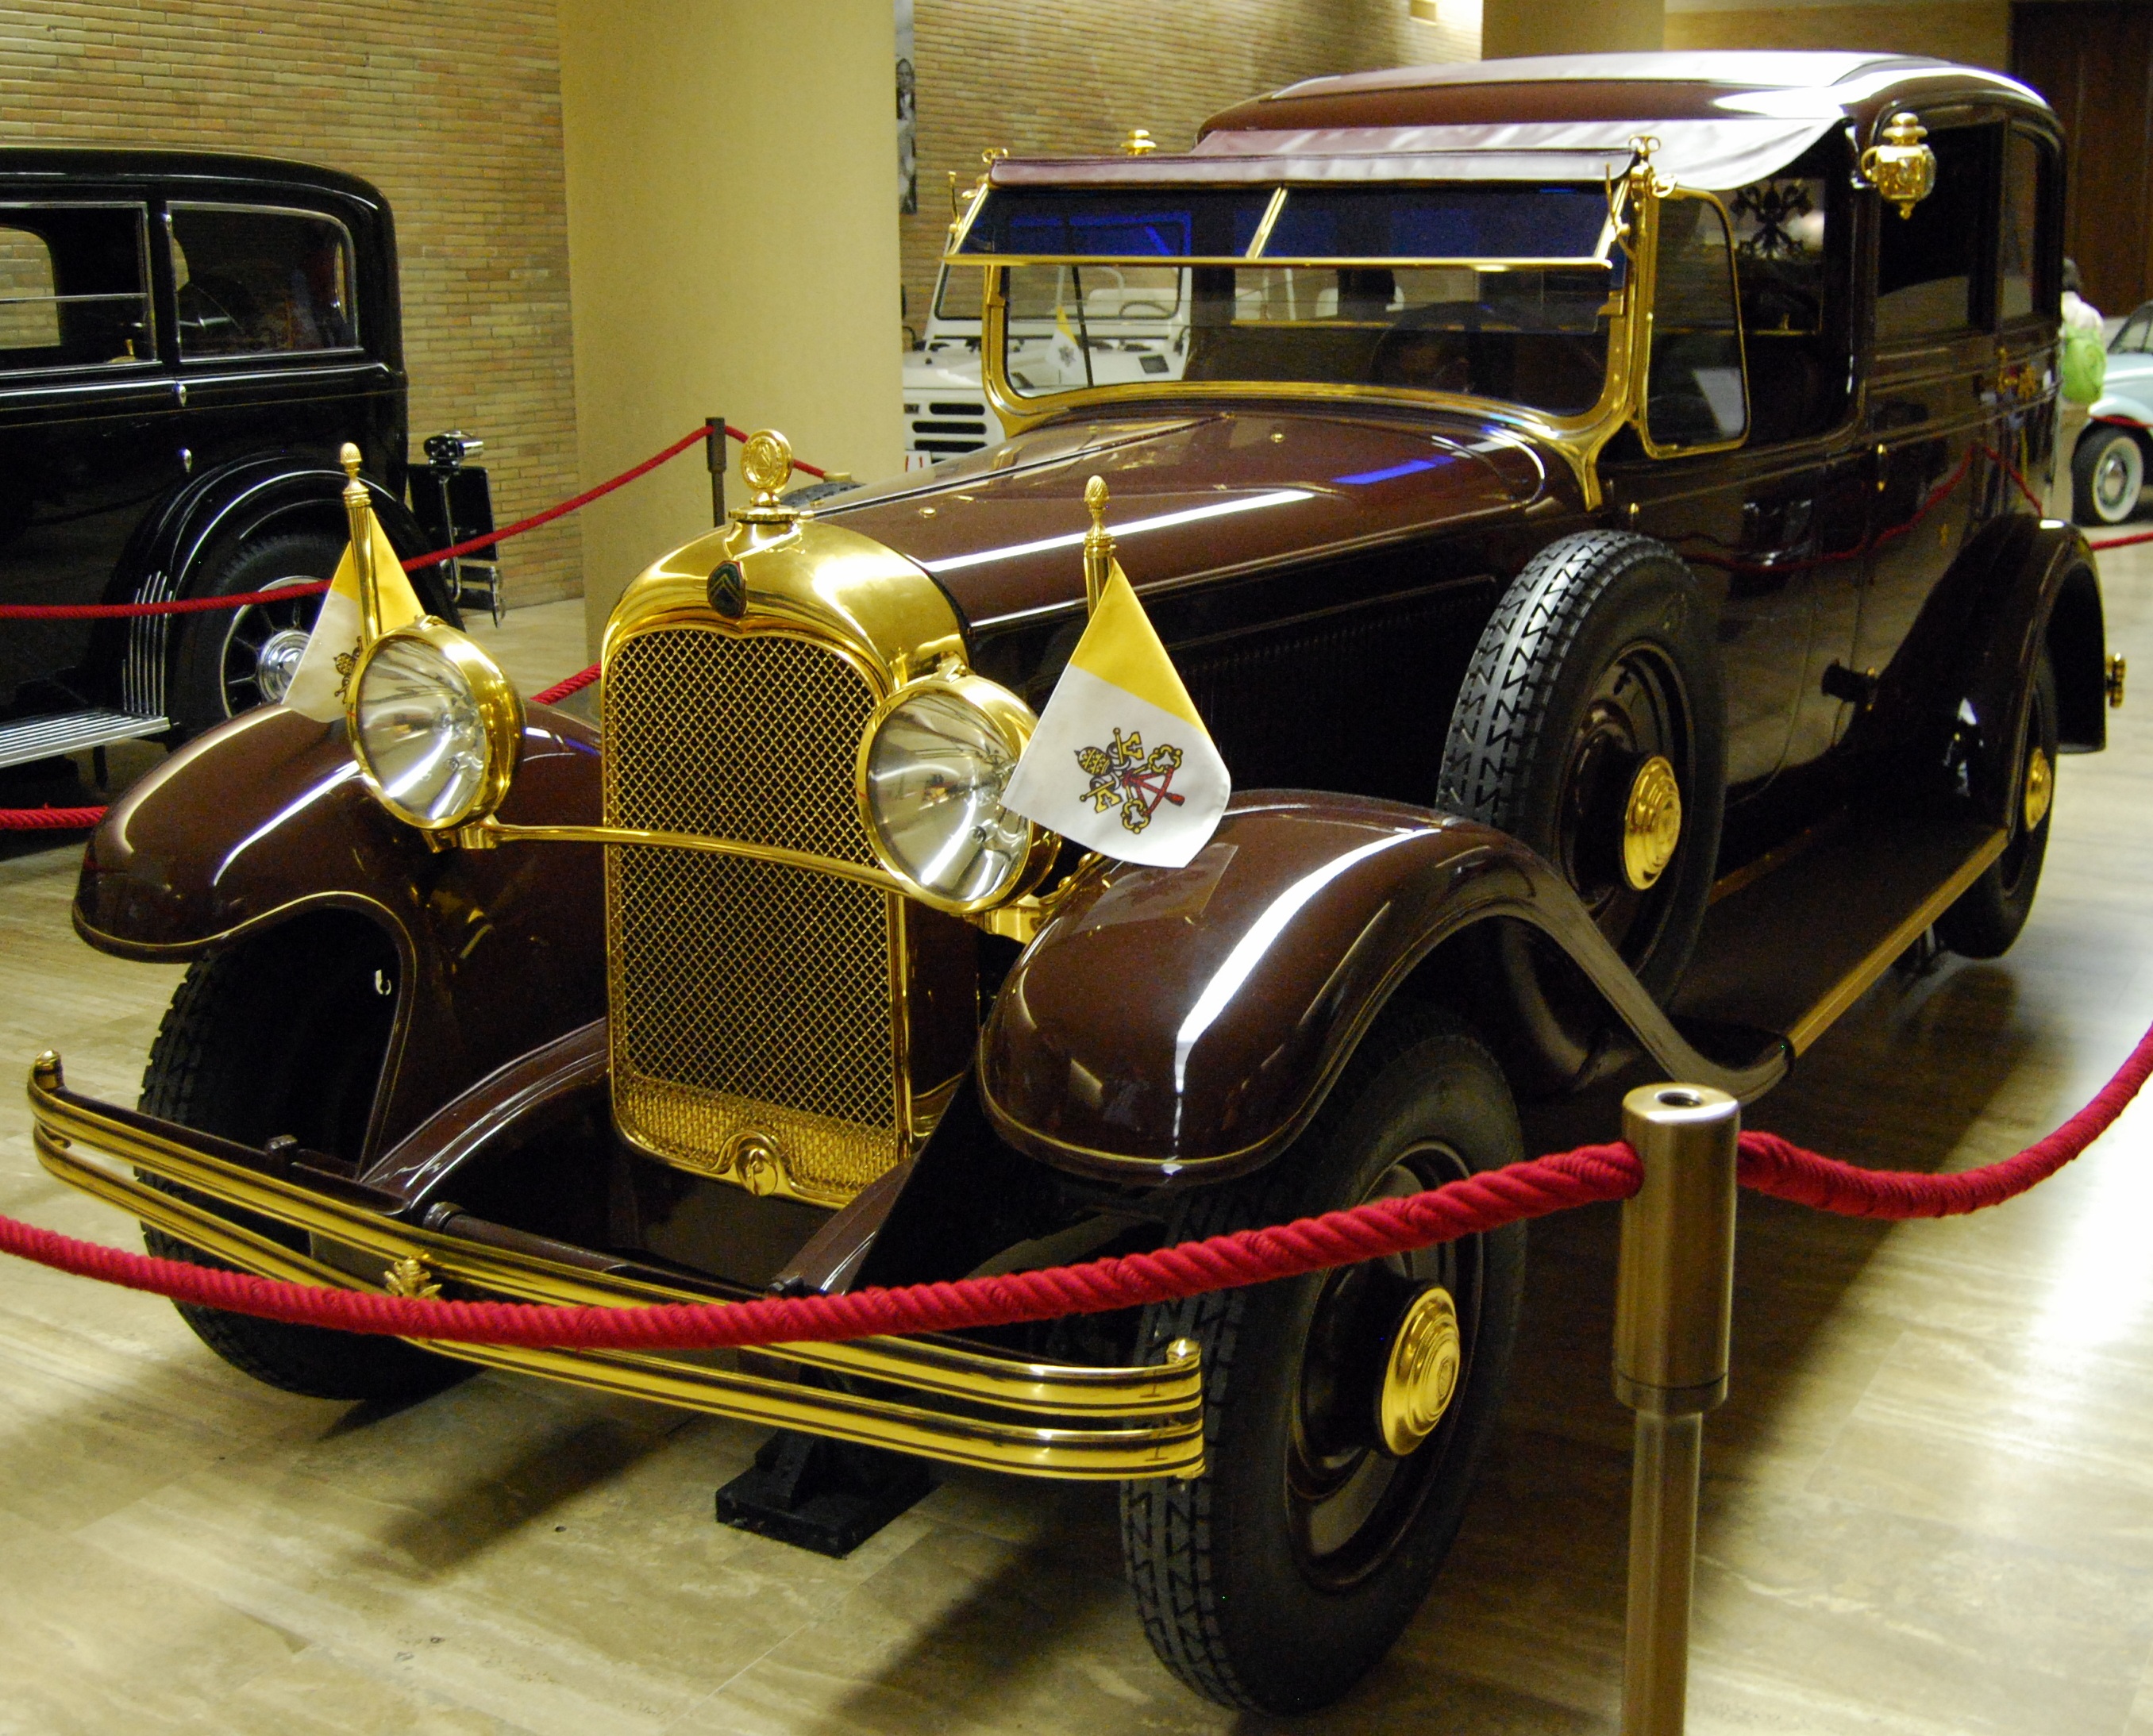
car, vintage, old, vehicle, ancient, auto, motor vehicle, vintage car, vatican, sedan, pope, classic, antique car, hot rod, auto show, land vehicle, touring car, automobile make, automotive design, popemobile